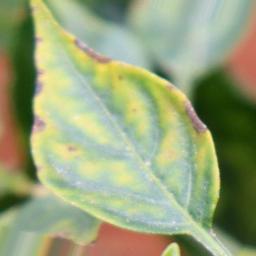
Label: nutritional